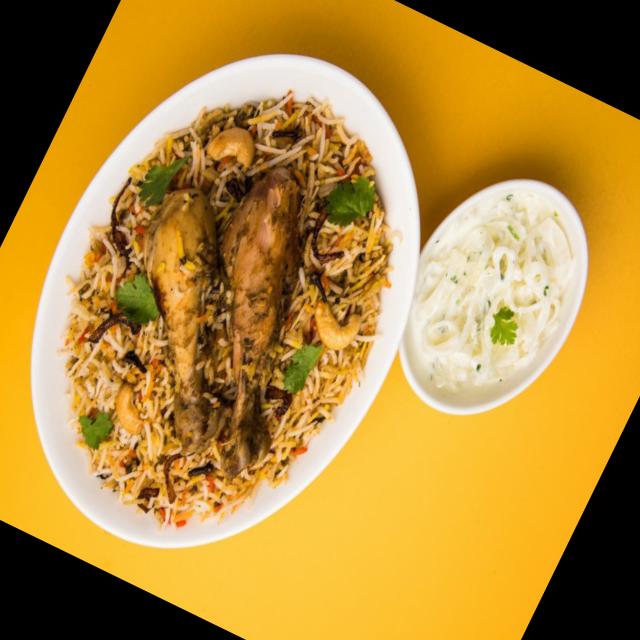
Dish: biryani